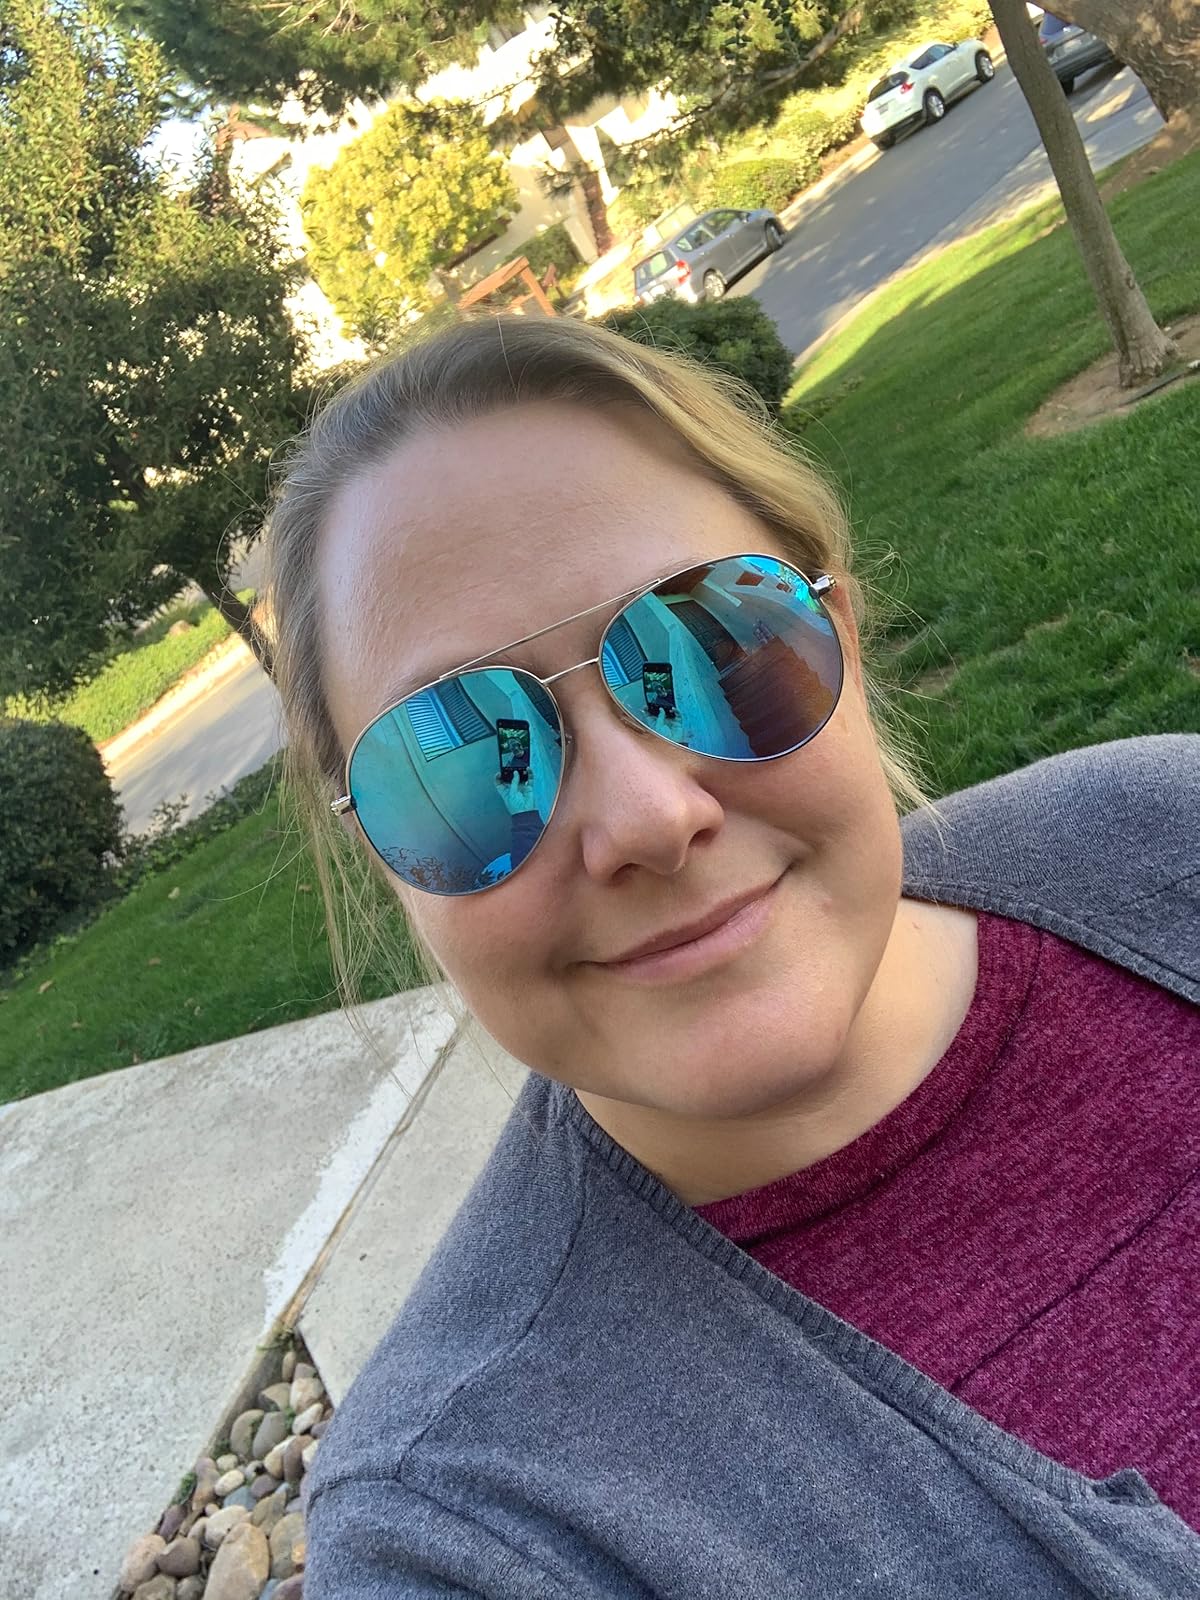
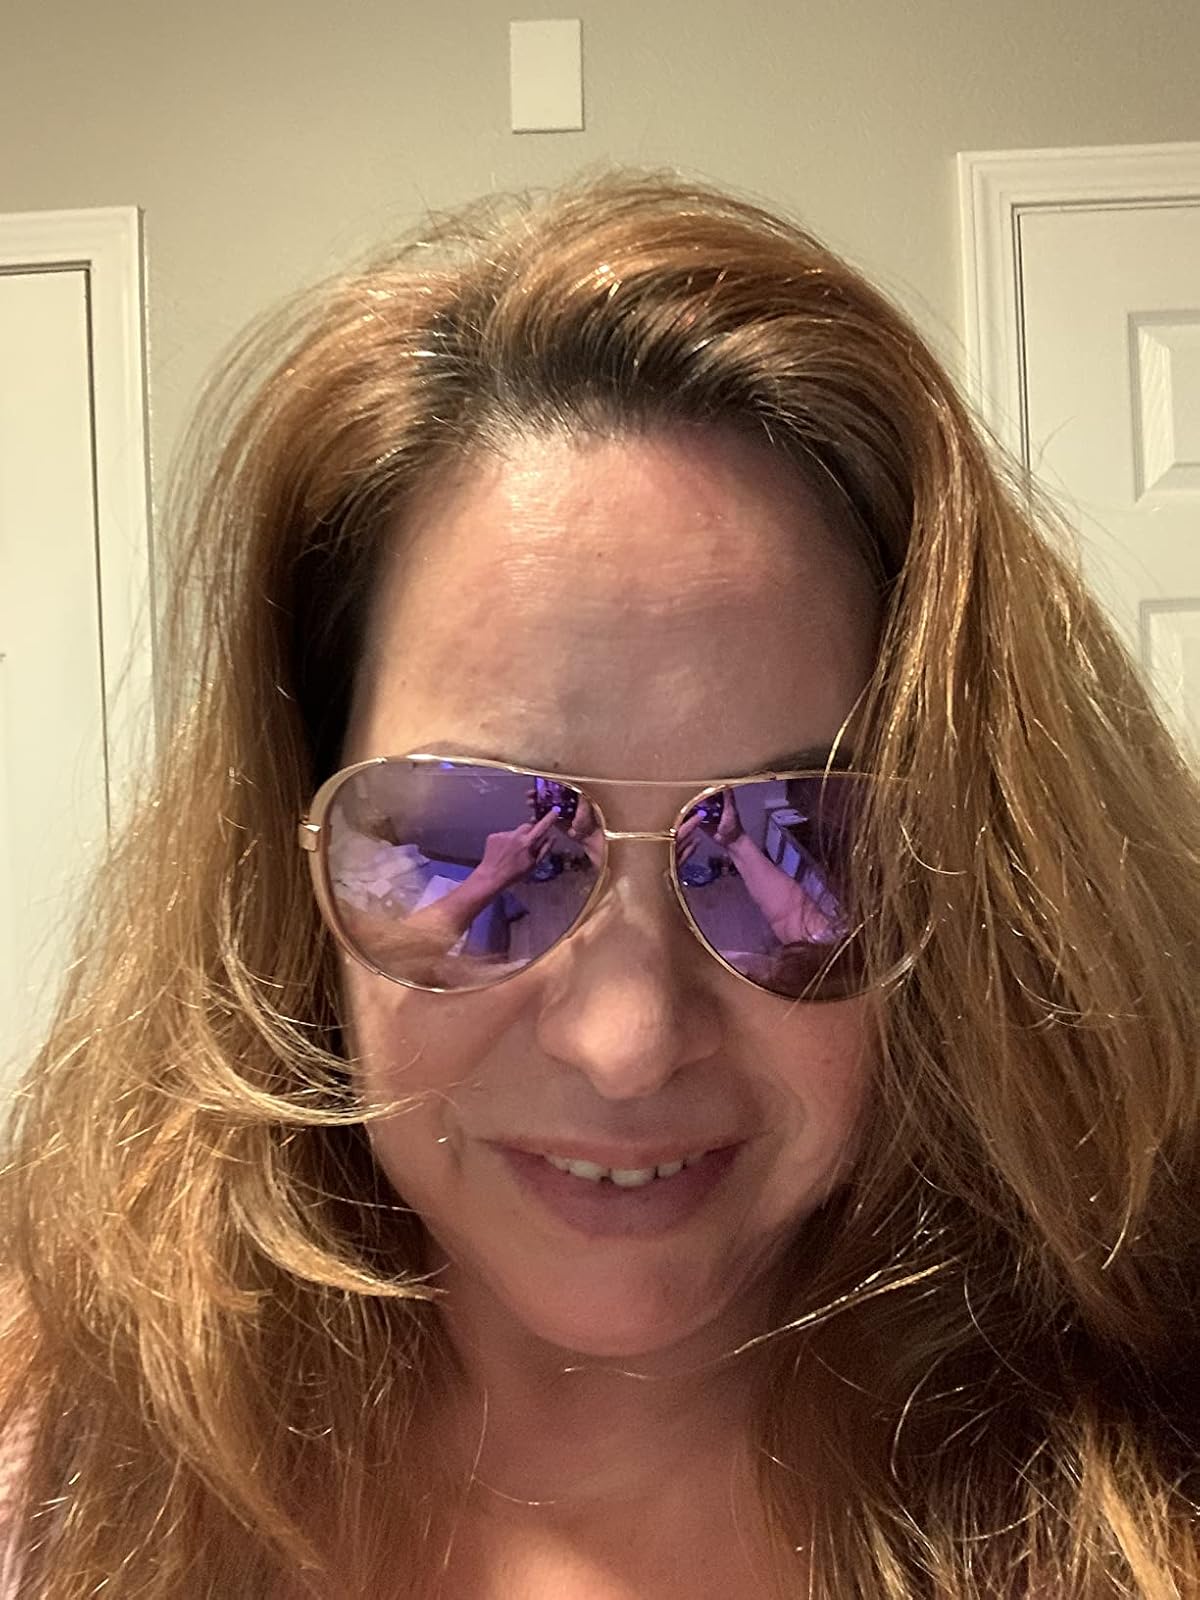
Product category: accessories_sunglasses
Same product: no